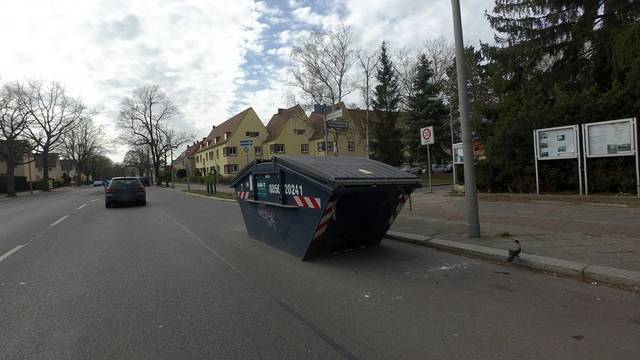
Region: Germany
Coordinates: 52.597, 13.296